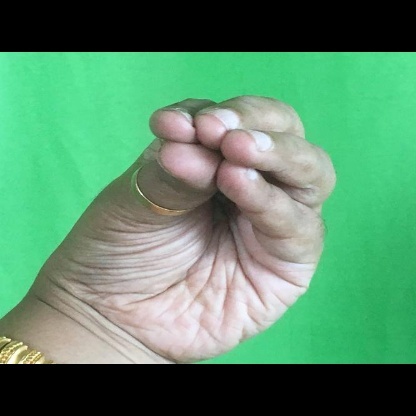
Mudra: Mukulam